Jab Pyar Kisi Se Hota Hai

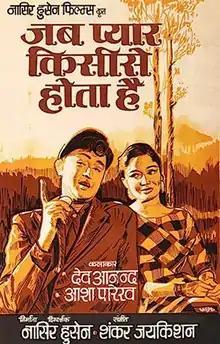
Poster

Jab Pyar Kisi Se Hota Hai is a 1961 Hindi-language musical comedy film that became a box office hit. It was written, produced, and directed by Nasir Hussain. The first film Hussain ever produced, it featured Dev Anand and Hussain fixture Asha Parekh in the leading roles. Pran played the villain in the film and Rajindernath starred in a supporting role.